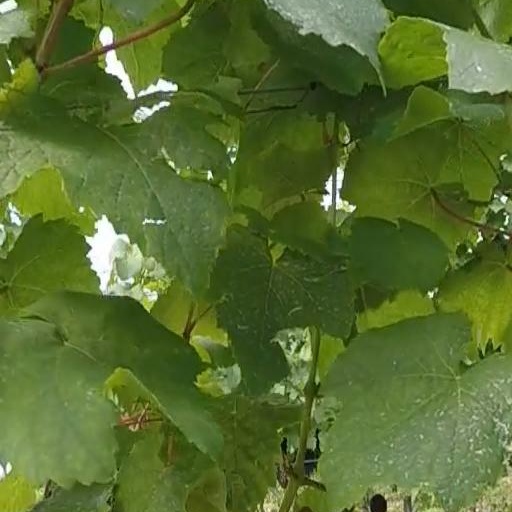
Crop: grape